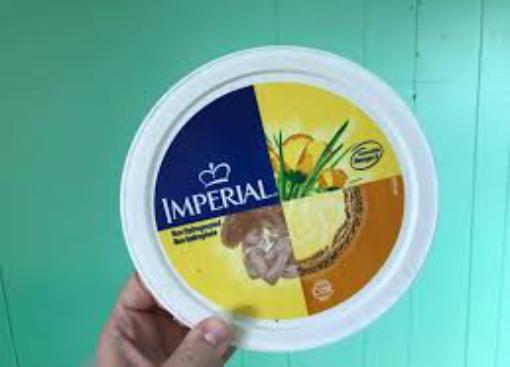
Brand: Imperial Margarine
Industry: Food